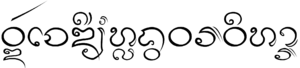
Wat Chedi Luang est un temple bouddhiste dans le centre historique de Chiang Mai, Thaïlande. Les terres actuelles du temple étaient à l'origine composées de trois temples ; Wat Chedi Luang, Wat Ho Tham et Wat Sukmin.